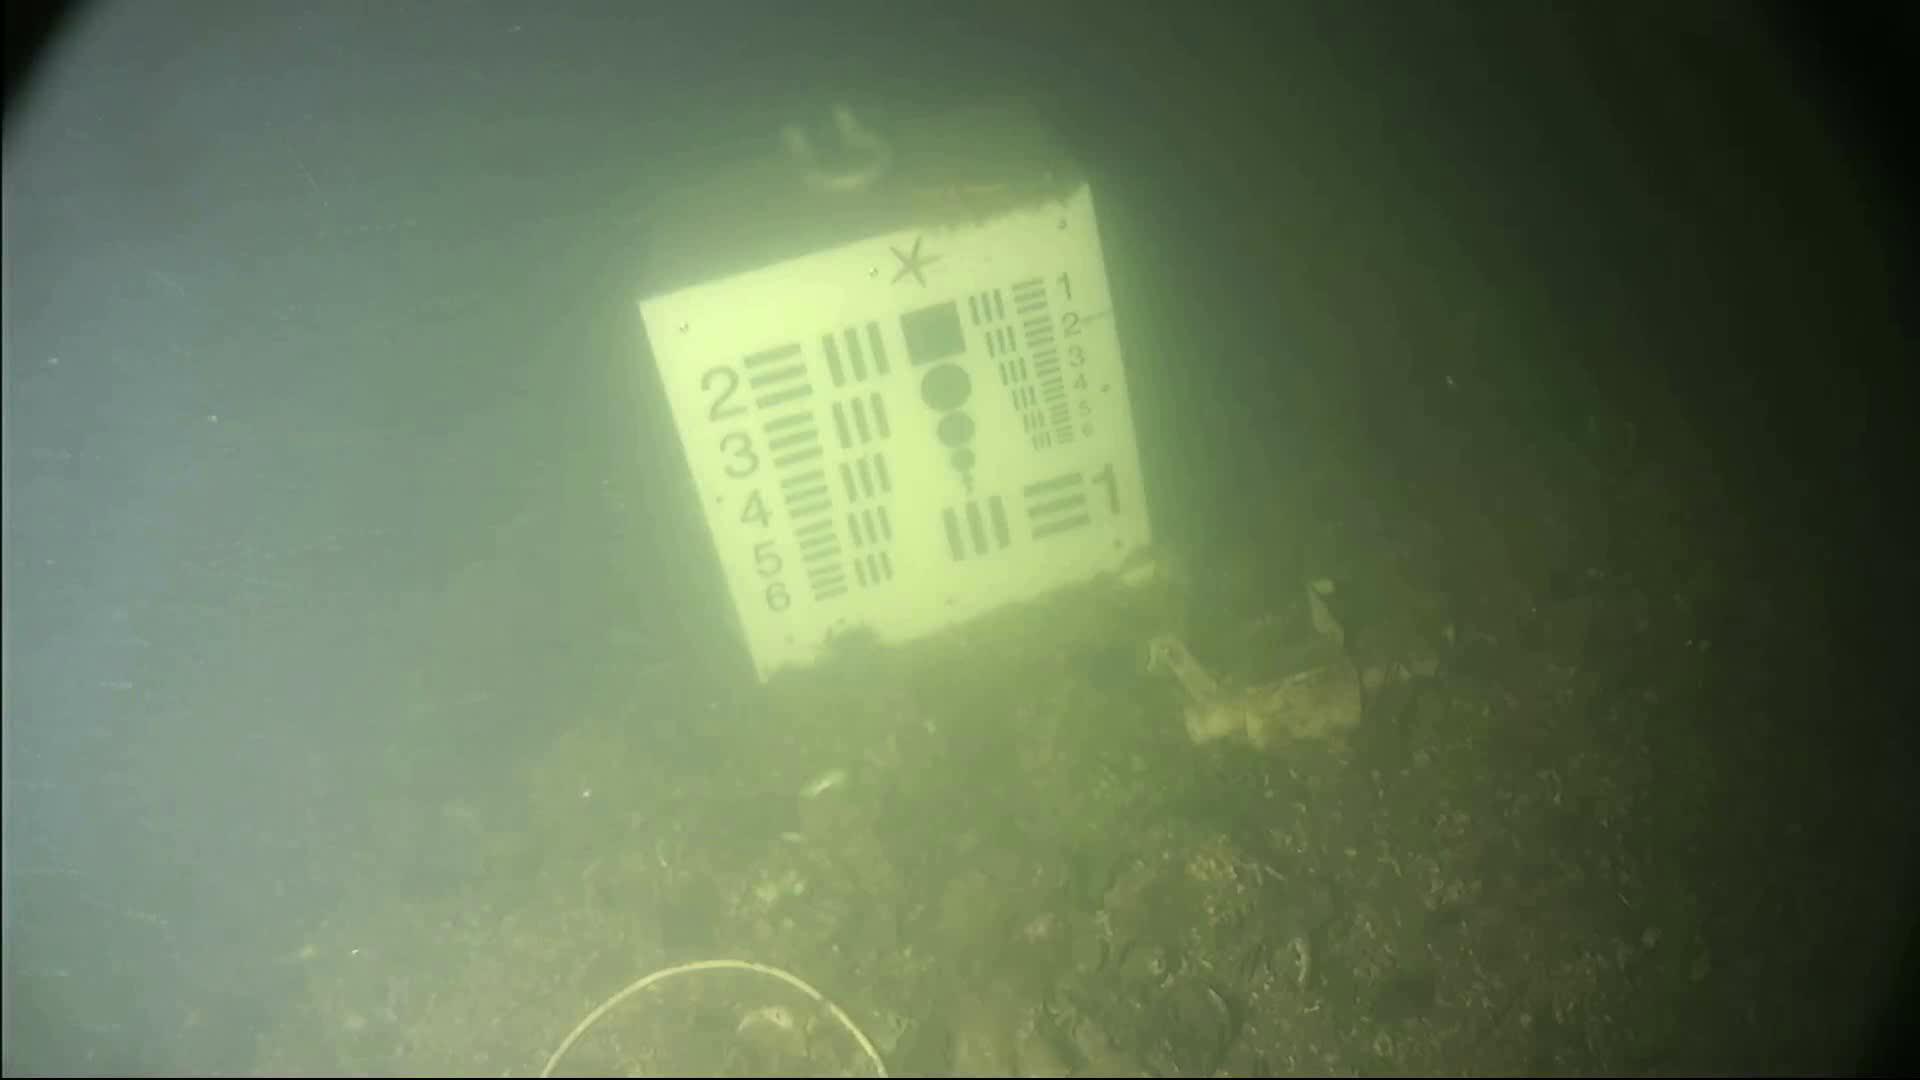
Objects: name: starfish
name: crab